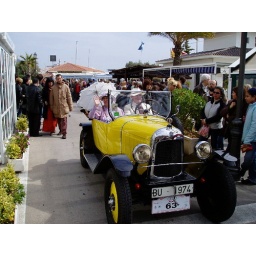
Starts in Barcelona comes along the coast road to the port for Cava then into town for lunch